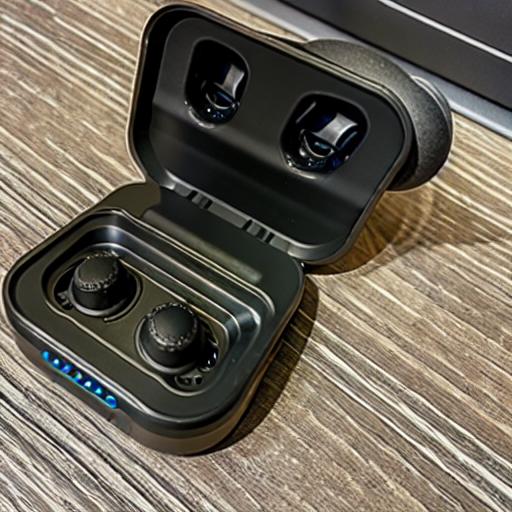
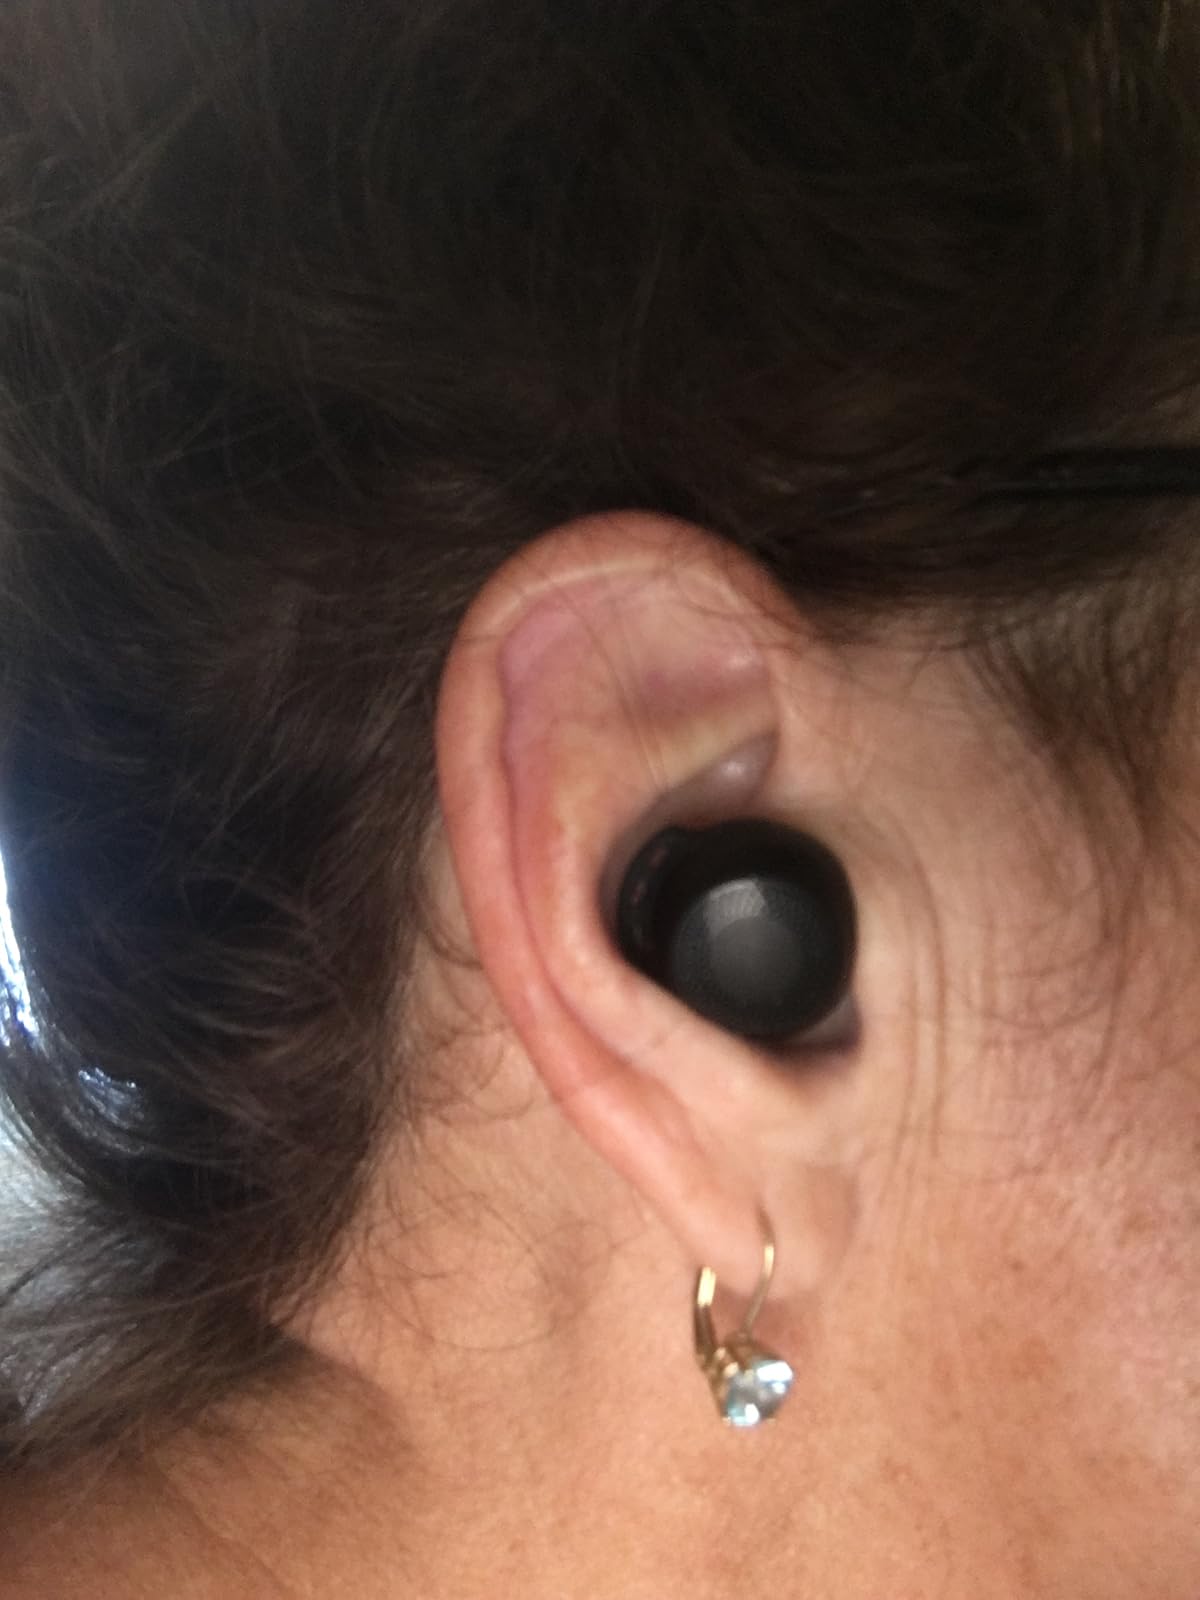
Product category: earbuds
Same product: no